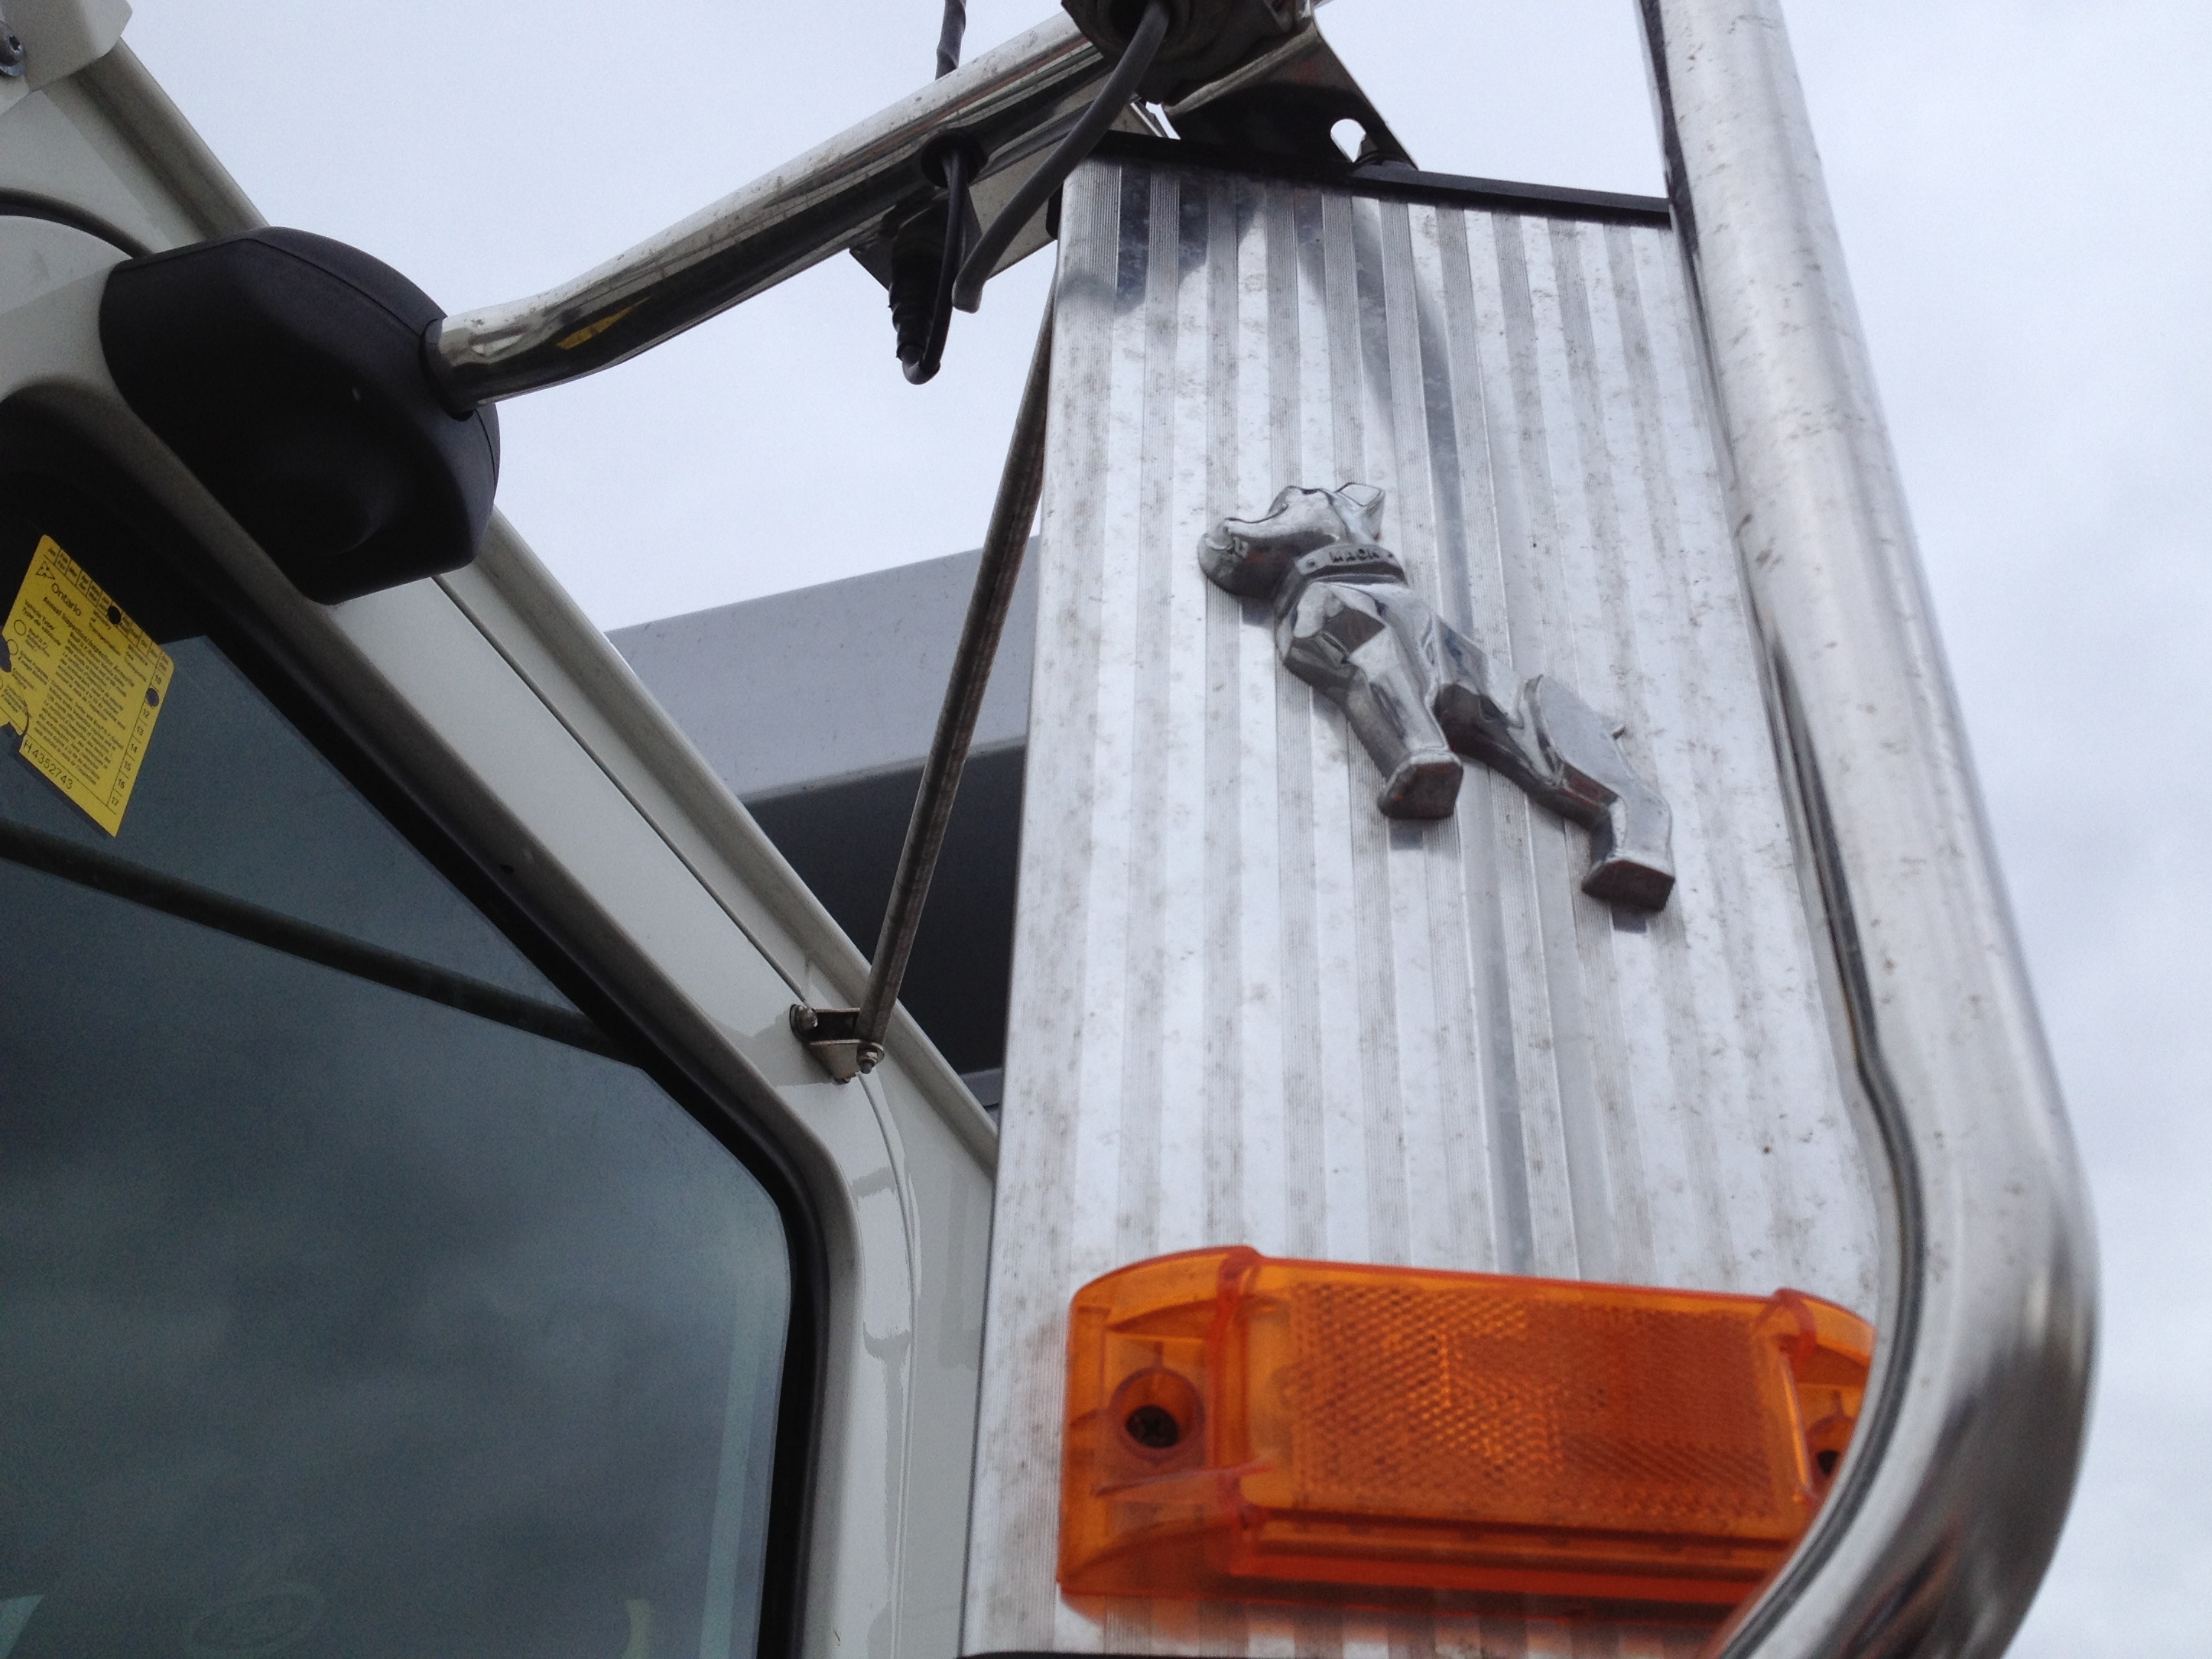
window, glass, vehicle, mast, windshield, string instrument, automotive exterior